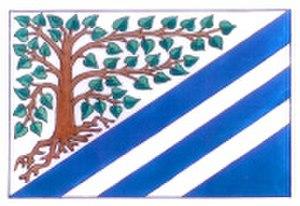
Mokré est une commune du district de Rychnov nad Kněžnou, dans la région de Hradec Králové, en République tchèque. Sa population s'élevait à 143 habitants en 2017.